Campo Sant'Angelo

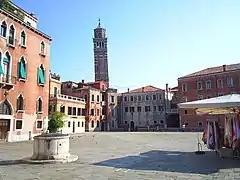
Facing South across the square, with bell-tower of Santo Stefano rising nearby, the convent on the right.

Campo Sant'Angelo, also known as Campo Sant'Anzolo, is a city square in the sestiere of San Marco, in the city of Venice, Italy.